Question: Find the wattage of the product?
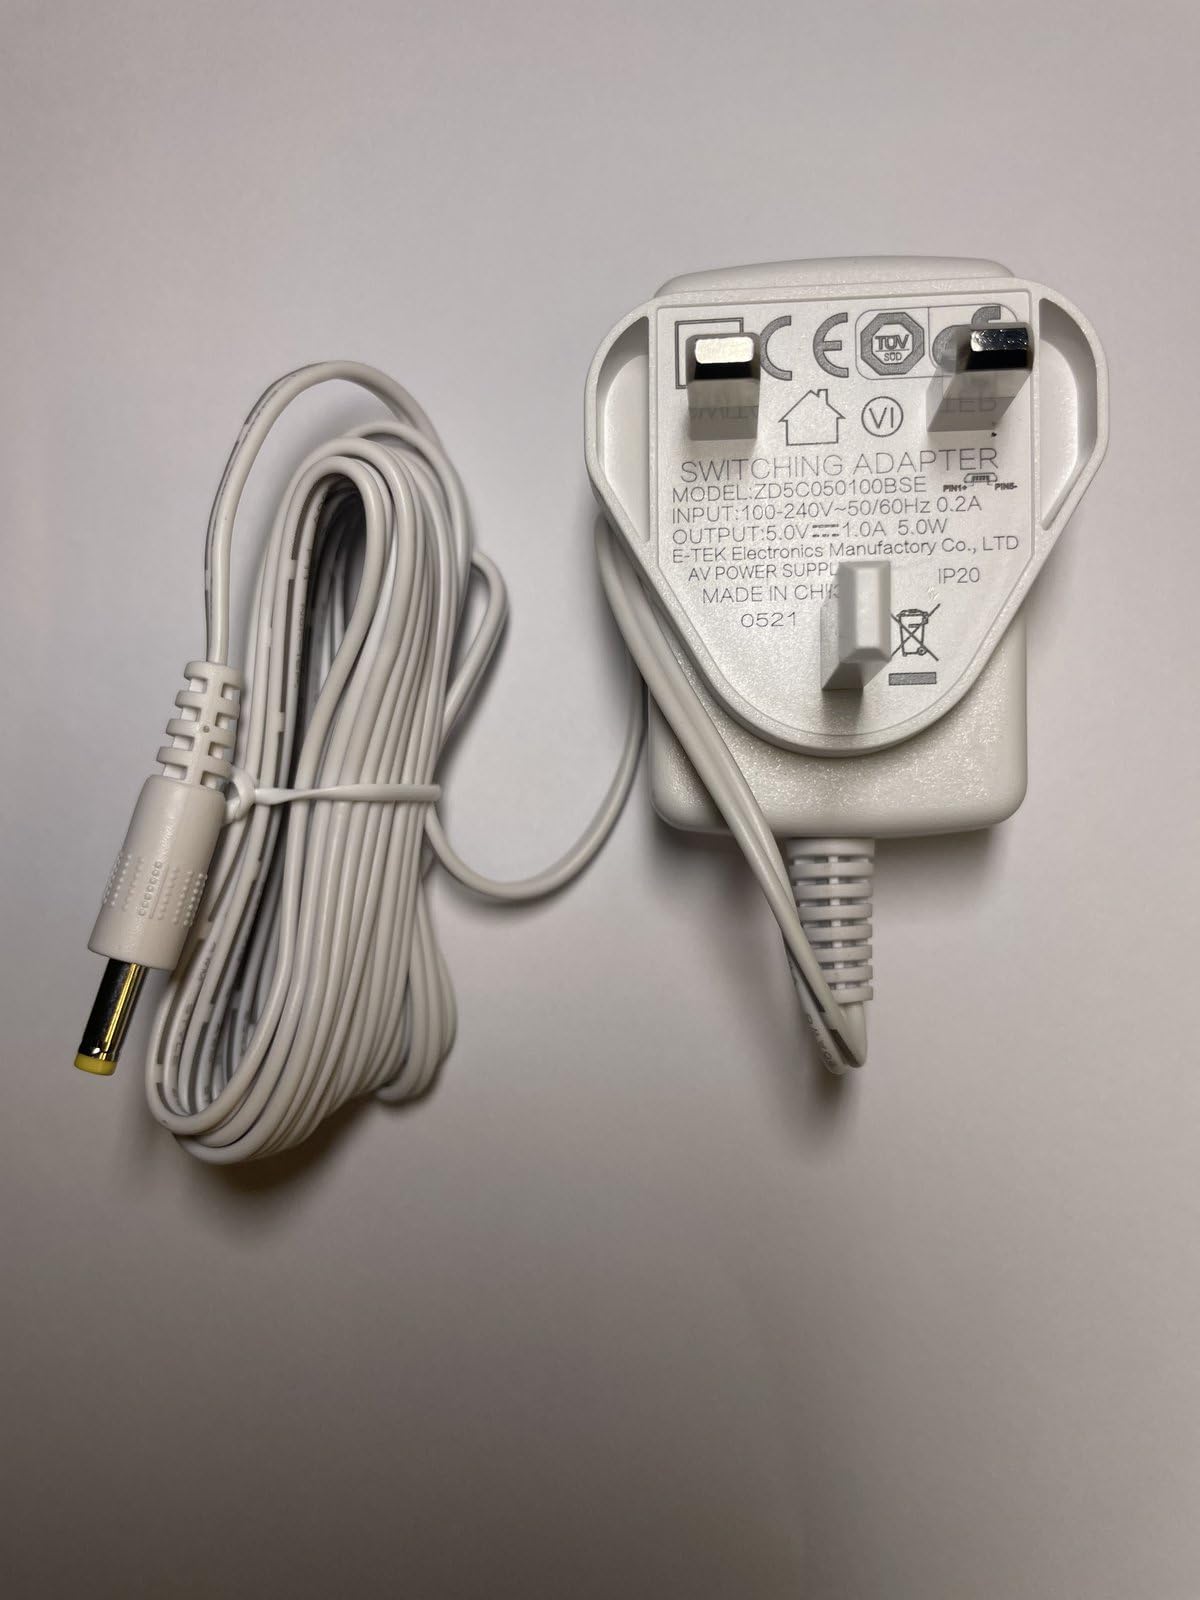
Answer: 5.0 watt